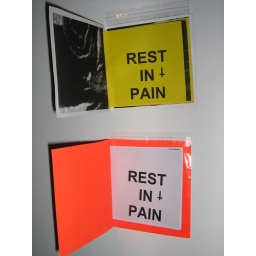
BOOK+CD. Hand binded. $8.00-10.00::40 in Neo-Salmon. 10 in black &amp;amp; yellow Limited Edition. Both come with posters